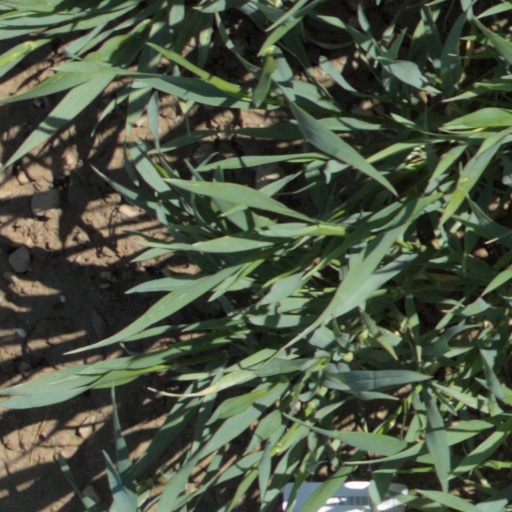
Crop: wheat